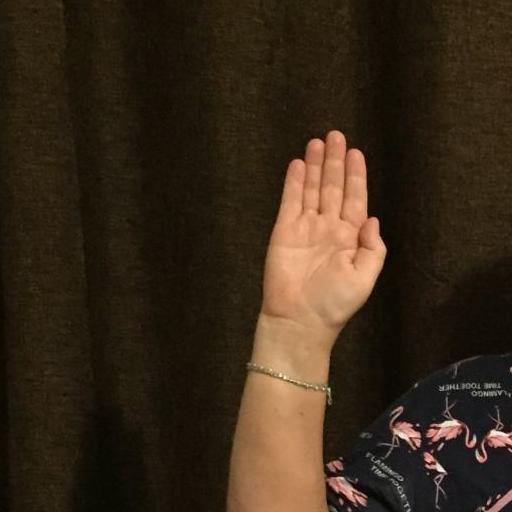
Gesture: stop